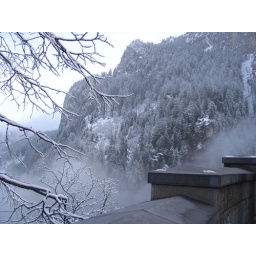
this is looking down the mountain from the castle - even more amazing in real life!